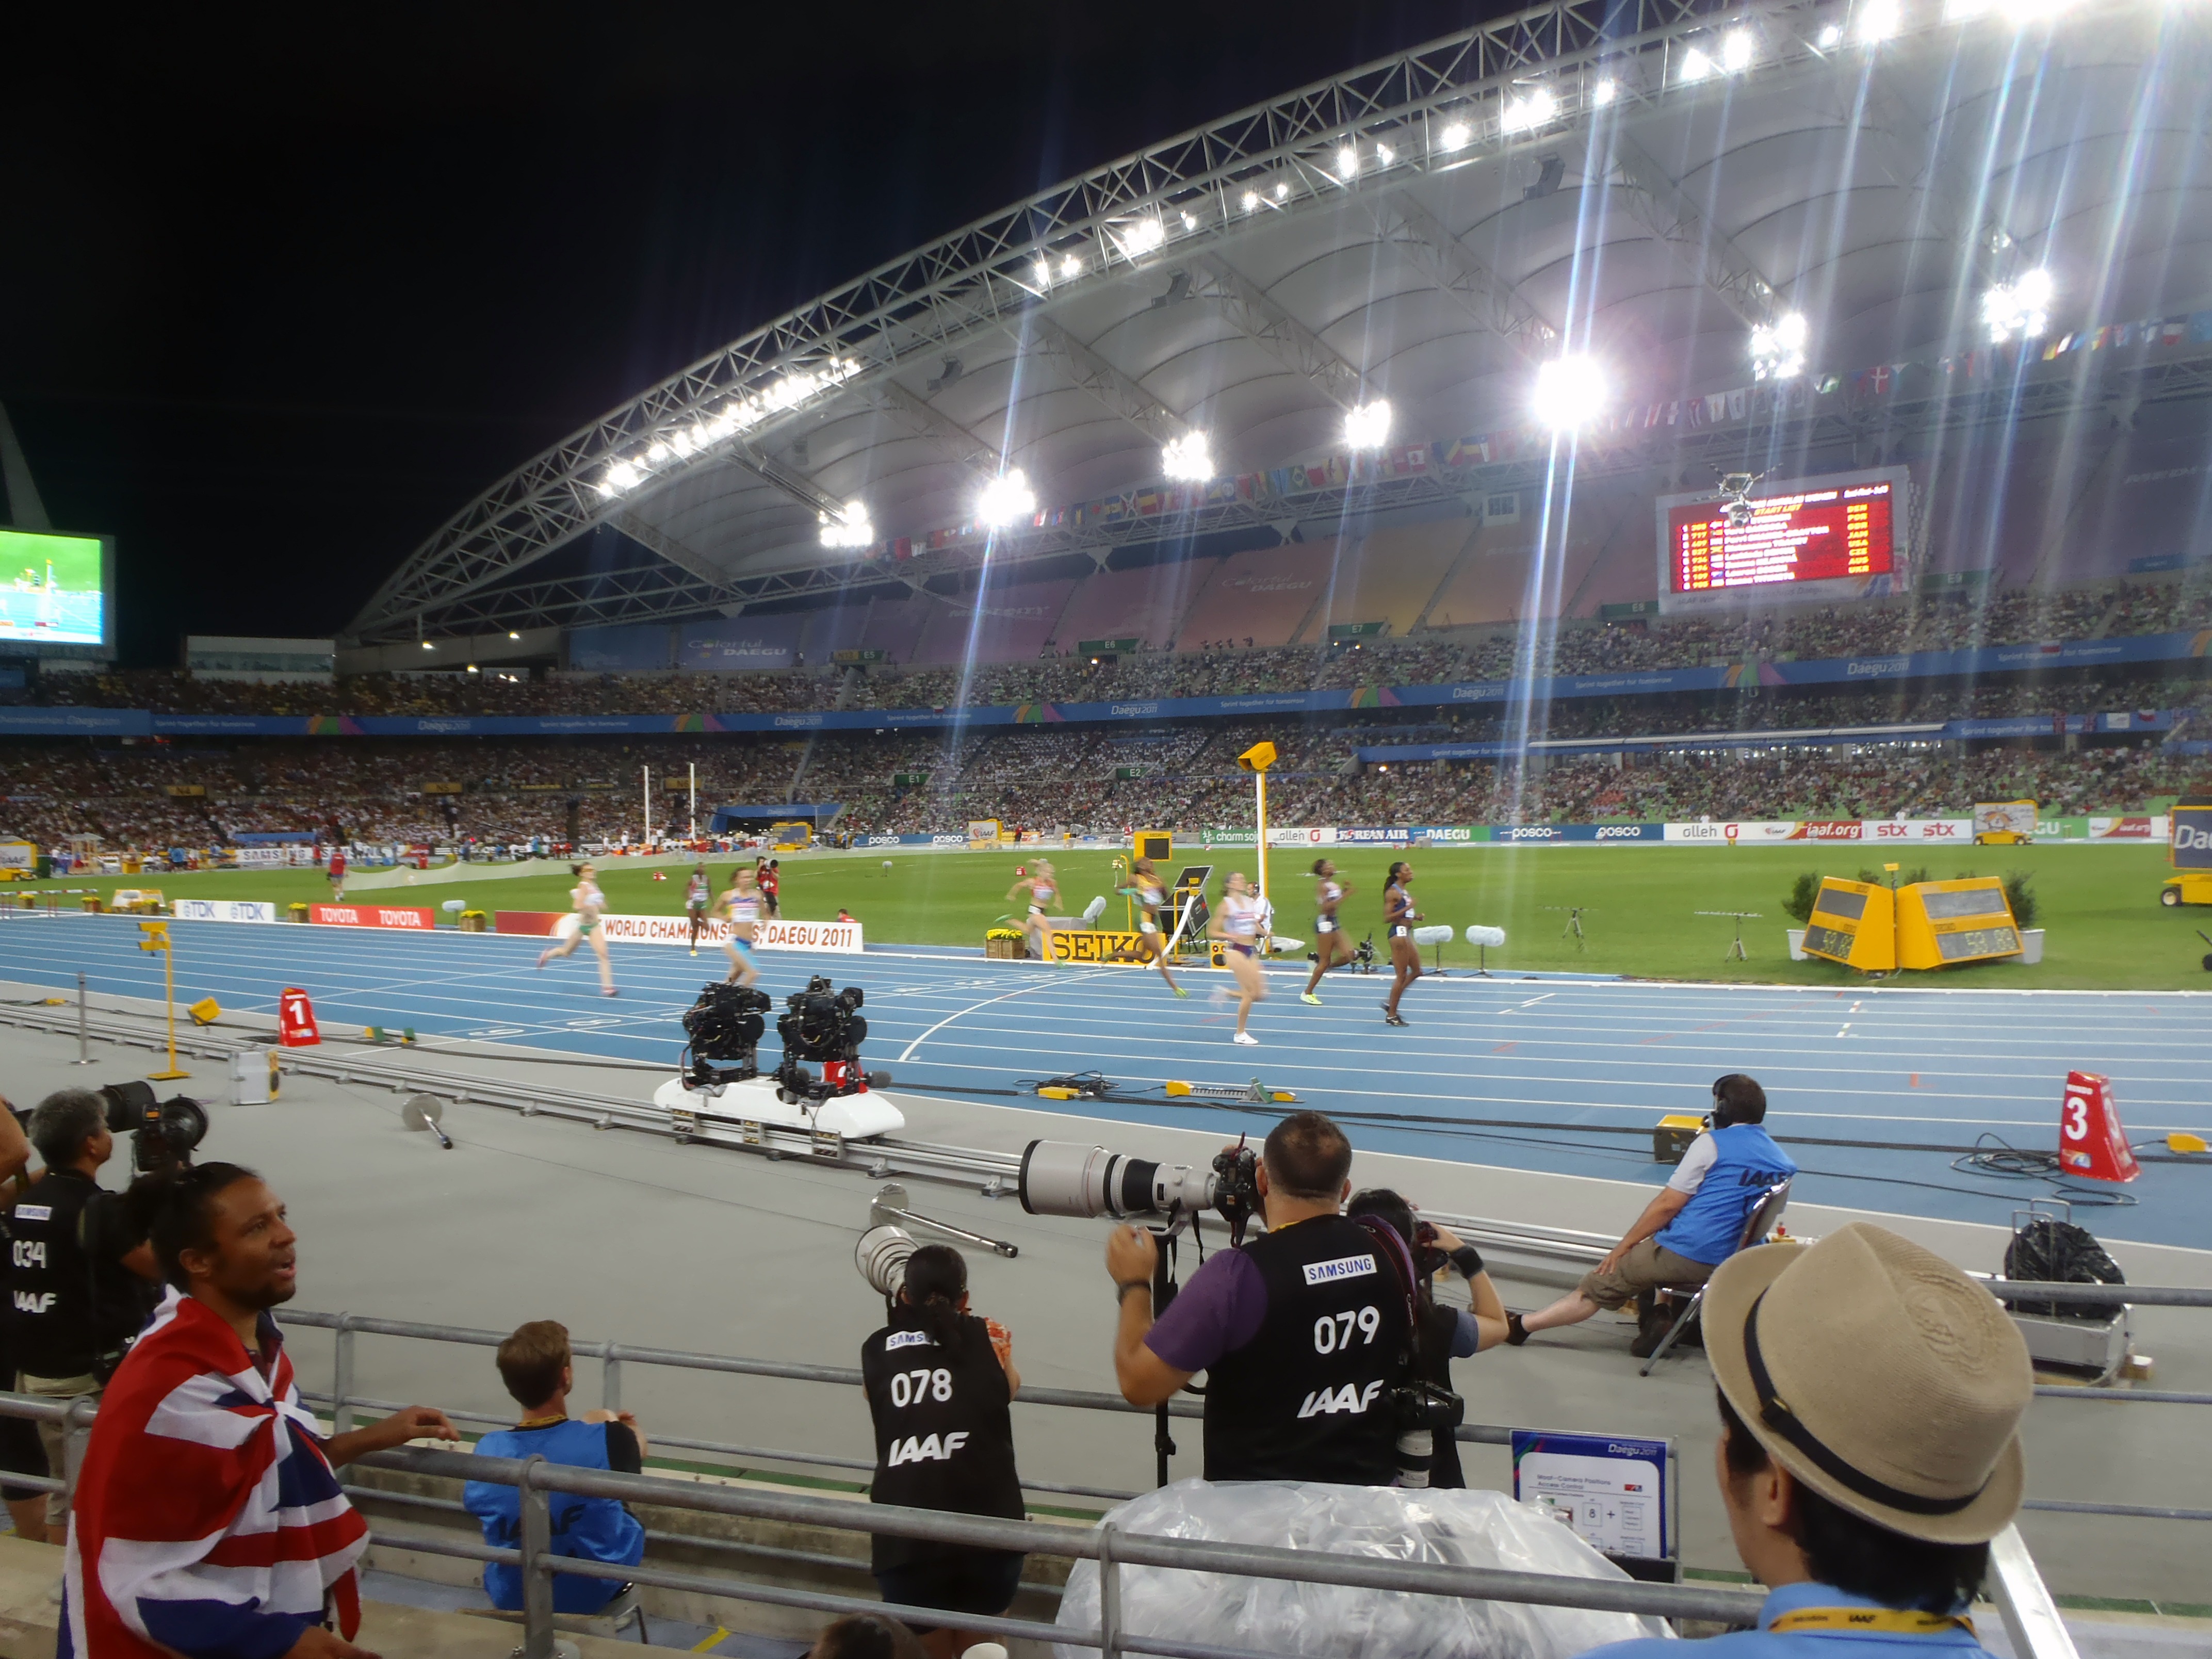
structure, sport, run, jogging, stadium, competition, arena, sports, race track, games, athletics, stadion, sport venue, soccer specific stadium